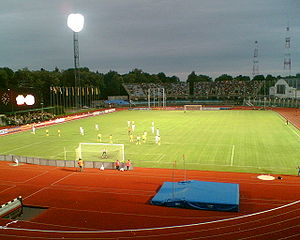
S. Dariaus ir S. Girėno stadionas
S. Dariaus ir S. Girėno stadionas er et stadion i Ąžuolynas park i Žaliakalnis i Kaunas, Litauen. Det er indviet i 1925 og har 8.248 siddepladser. I 1998 blev stadionet renoveret i henhold til UEFAs regulativer.